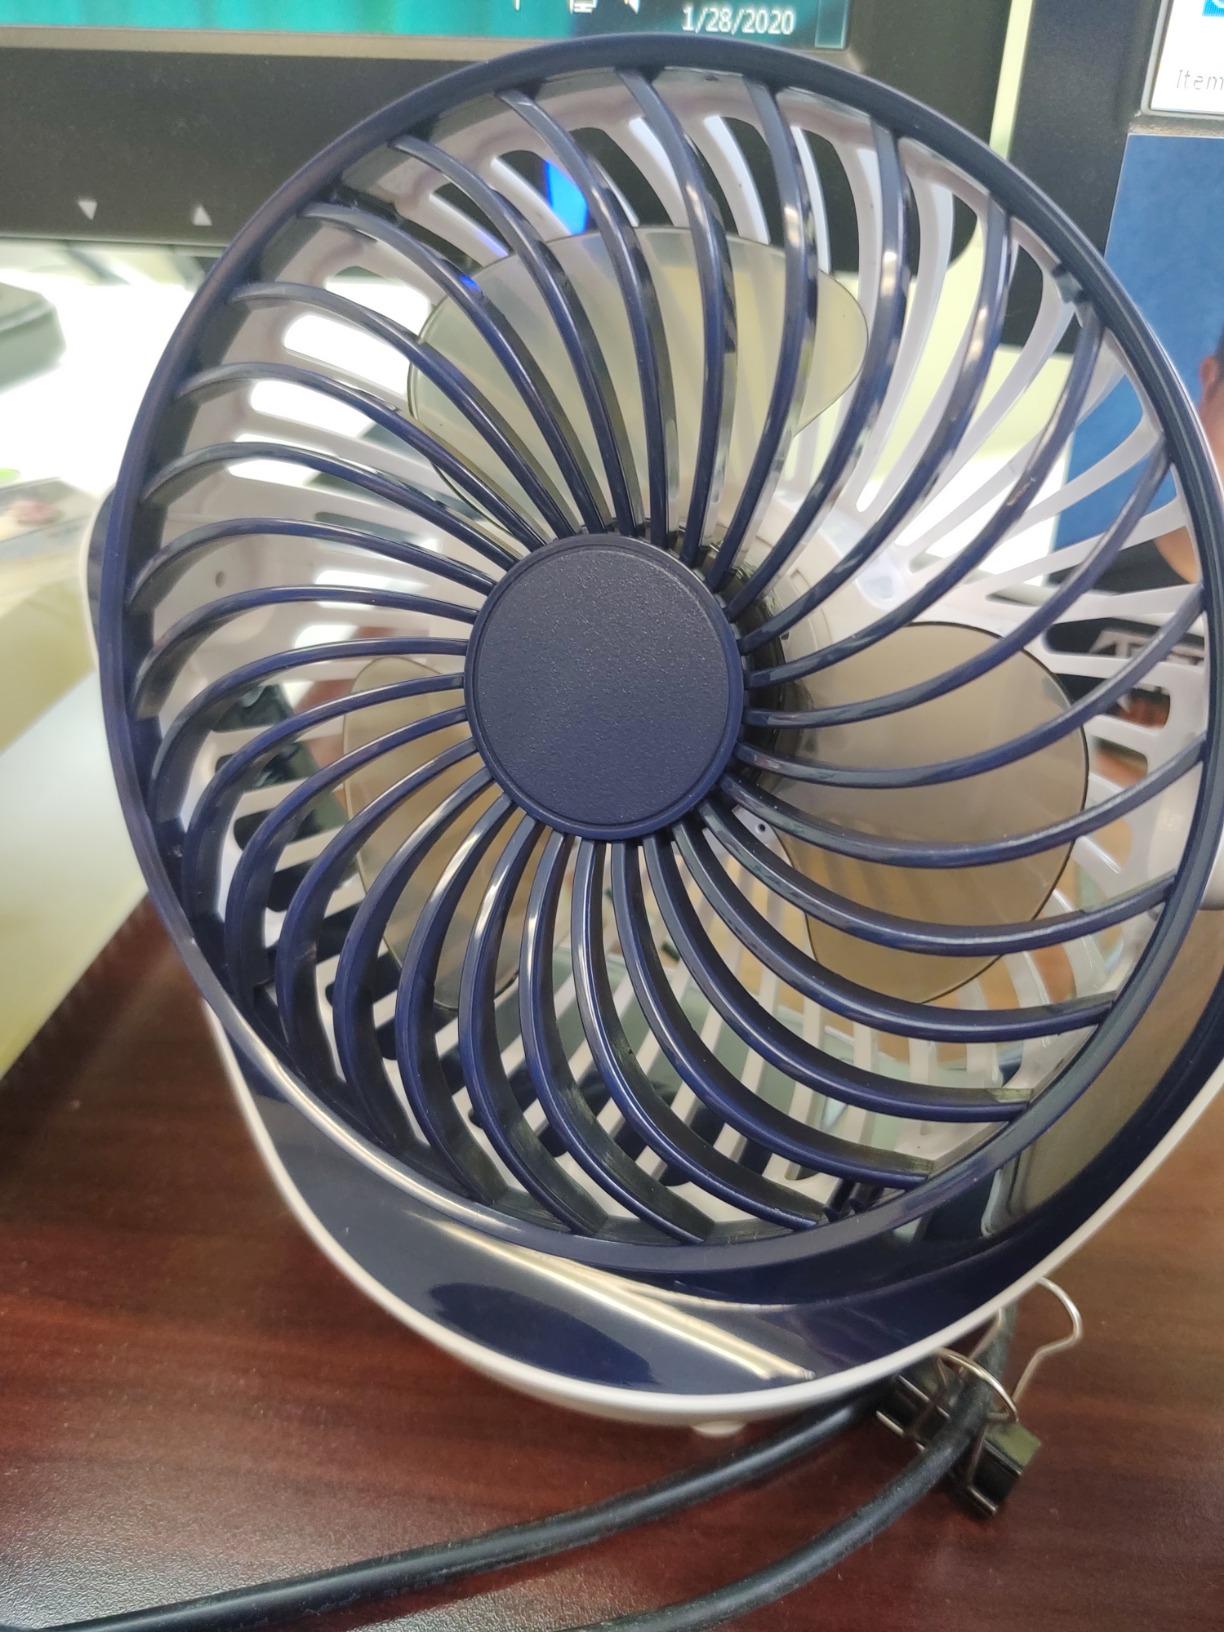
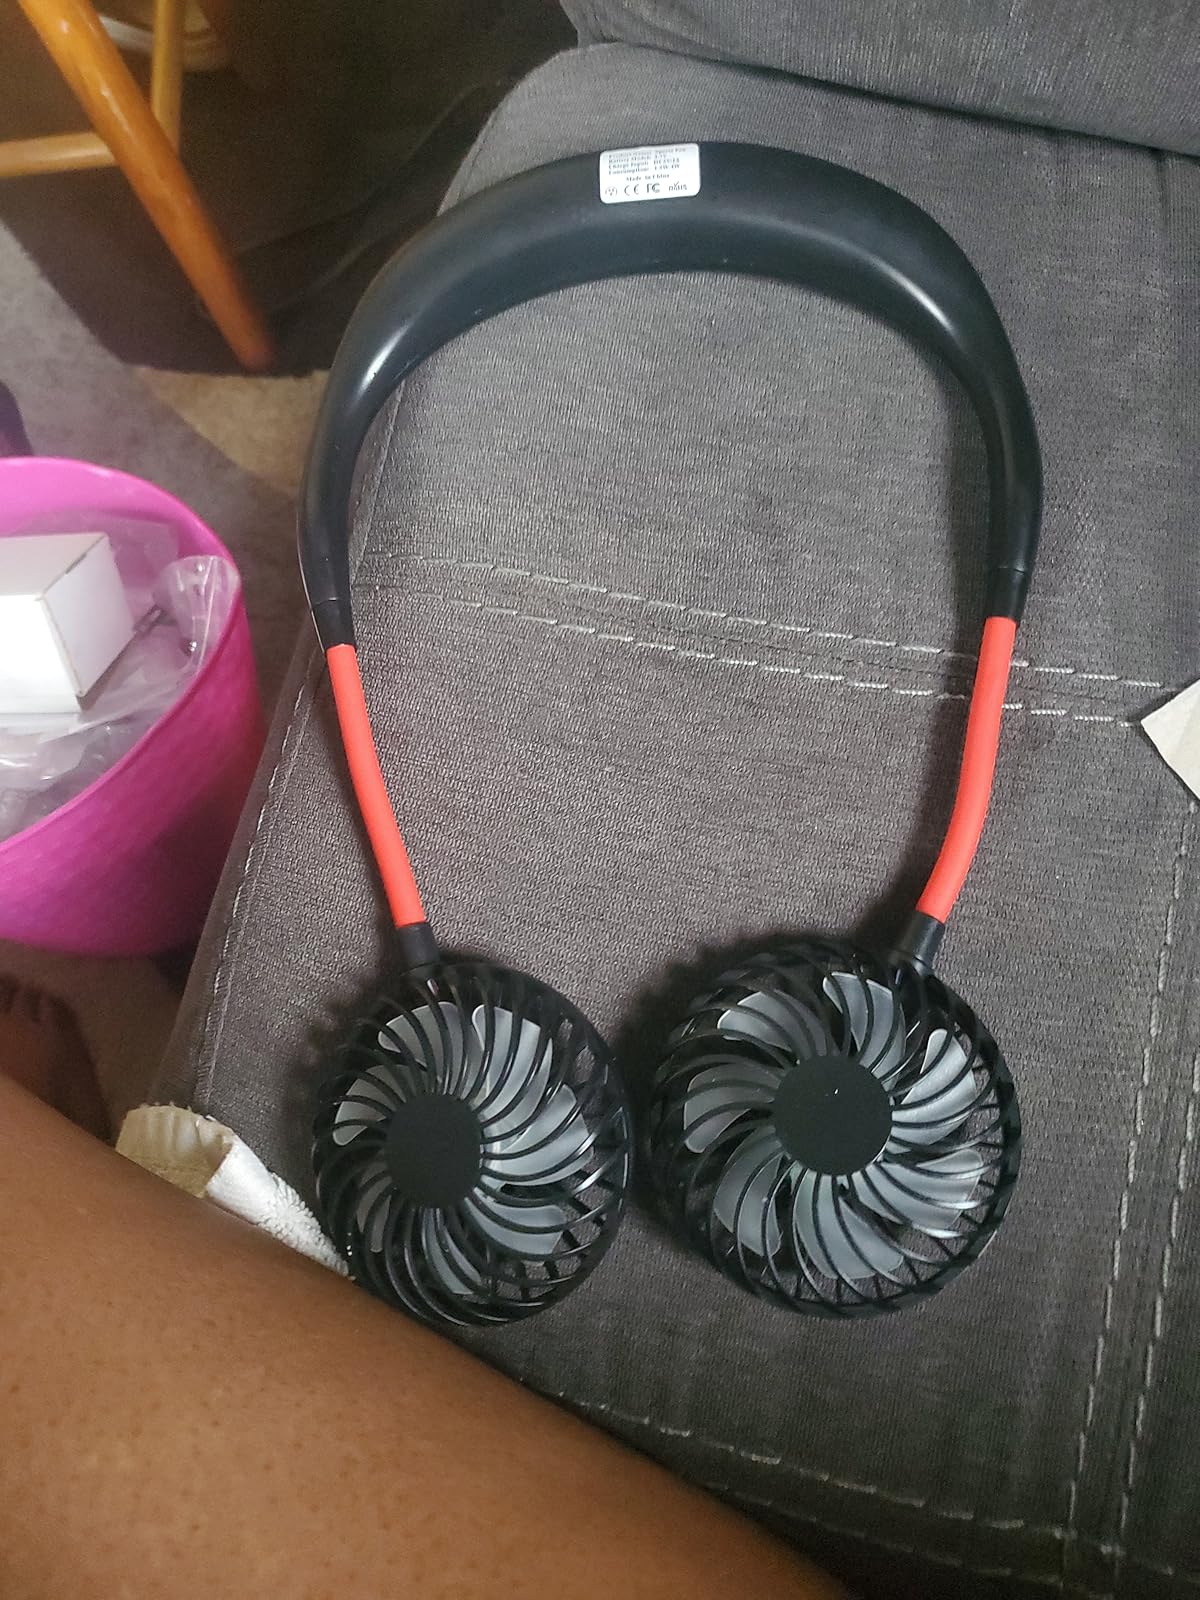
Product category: fan
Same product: no